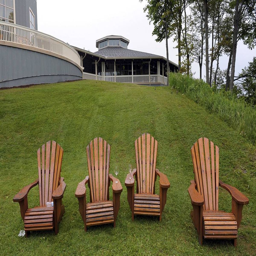
canadian census division chairs on the lawn .